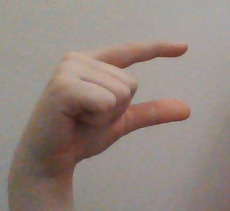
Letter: dal